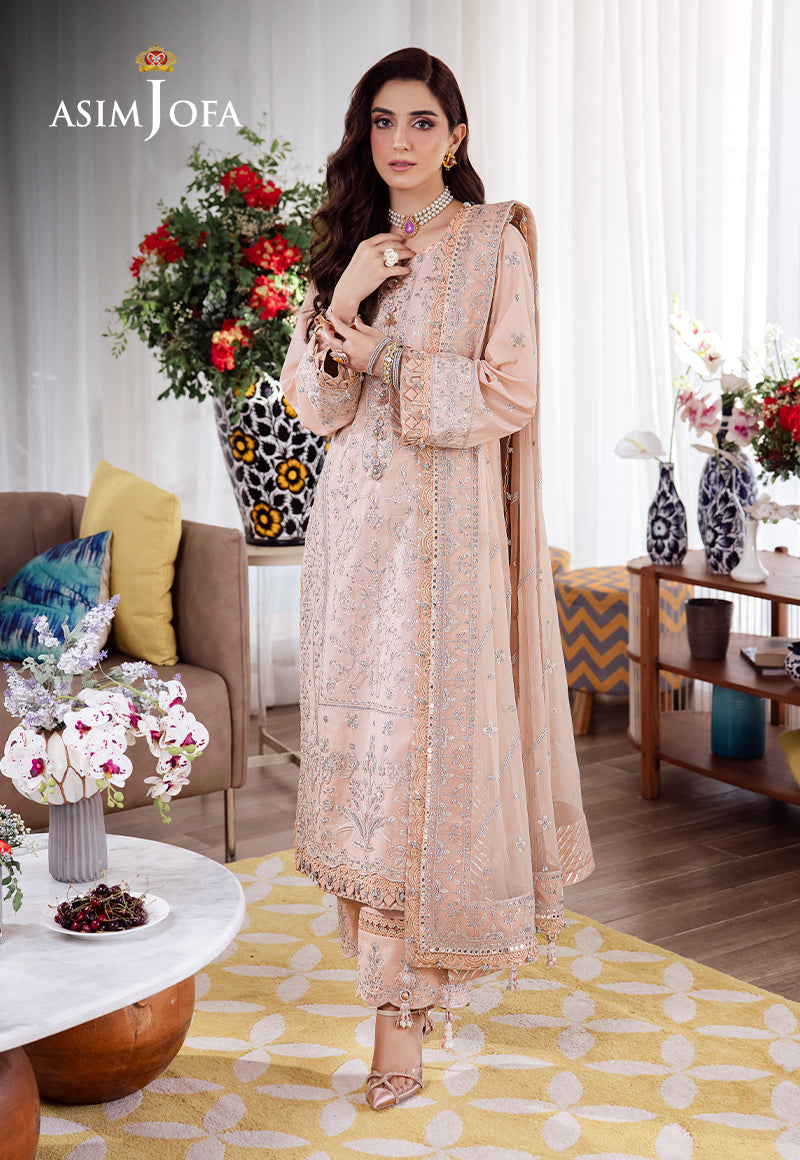
beige pink embroidered salwar suit